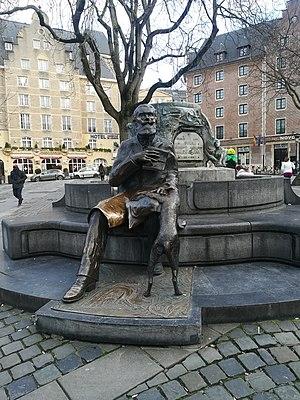
Place de l'Agora à Bruxelles.
Cette liste présente les sculptures présentant des marques de frottement, généralement en lien avec une tradition incitant les passants à les toucher, caresser ou embrasser, généralement sur une partie spécifique telle que le pied ou les organes génitaux, parfois à cause d'une superstition.